Dal Lake

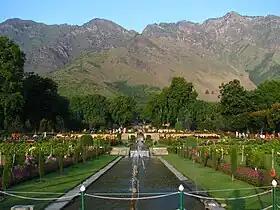
Nishat Bagh Mughal Gardens

During the Dogra Raj, Srinagar became the capital of Dogra territory, attracted by the cool climate of the Kashmir valley, amidst the back drop of the majestic snow covered Himalayan ranges. The lake precincts experience temperatures in the range of during winter and during the summer season. The lake freezes when temperatures drop to about during severe winter. Although the Dogra Maharaja of Kashmir restricted the building of houses in the valley, the British circumvented this rule by commissioning lavish houseboats to be built on the Dal. The houseboats have been referred to as, "each one a little piece of England afloat on Dal."